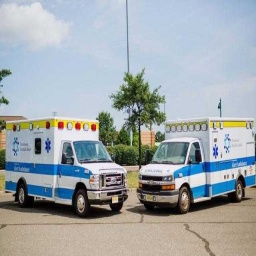
Label: ambulance